Moya Nugent

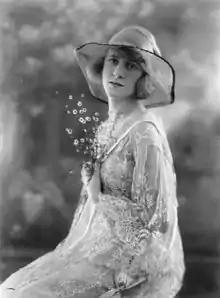
1921 studio portrait by Bassano

Moya Nugent (27 March 1901 – 26 January 1954) was a British actress and singer. She made a few broadcasts and three silent films but was chiefly known as a stage performer, and was particularly associated with the works of Noël Coward, appearing in twelve of his plays and two of his revues. Before that, she appeared early in her career in "Peter Pan", and was cast in other children's plays and pantomimes. She was in the West End casts of revues by Cole Porter and others, and in musical comedies such as "".